John Astbury

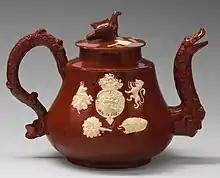
Red earthenware teapot with sprigging in cream, c. 1745

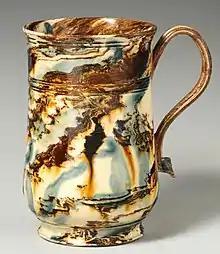
Agate ware mug, c. 1750

John Astbury (1688–1743) was an English potter credited with innovations and improvements in earthenware associated with Staffordshire figures.